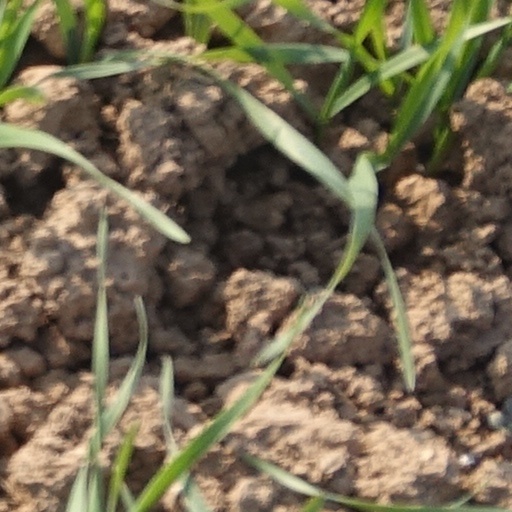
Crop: wheat